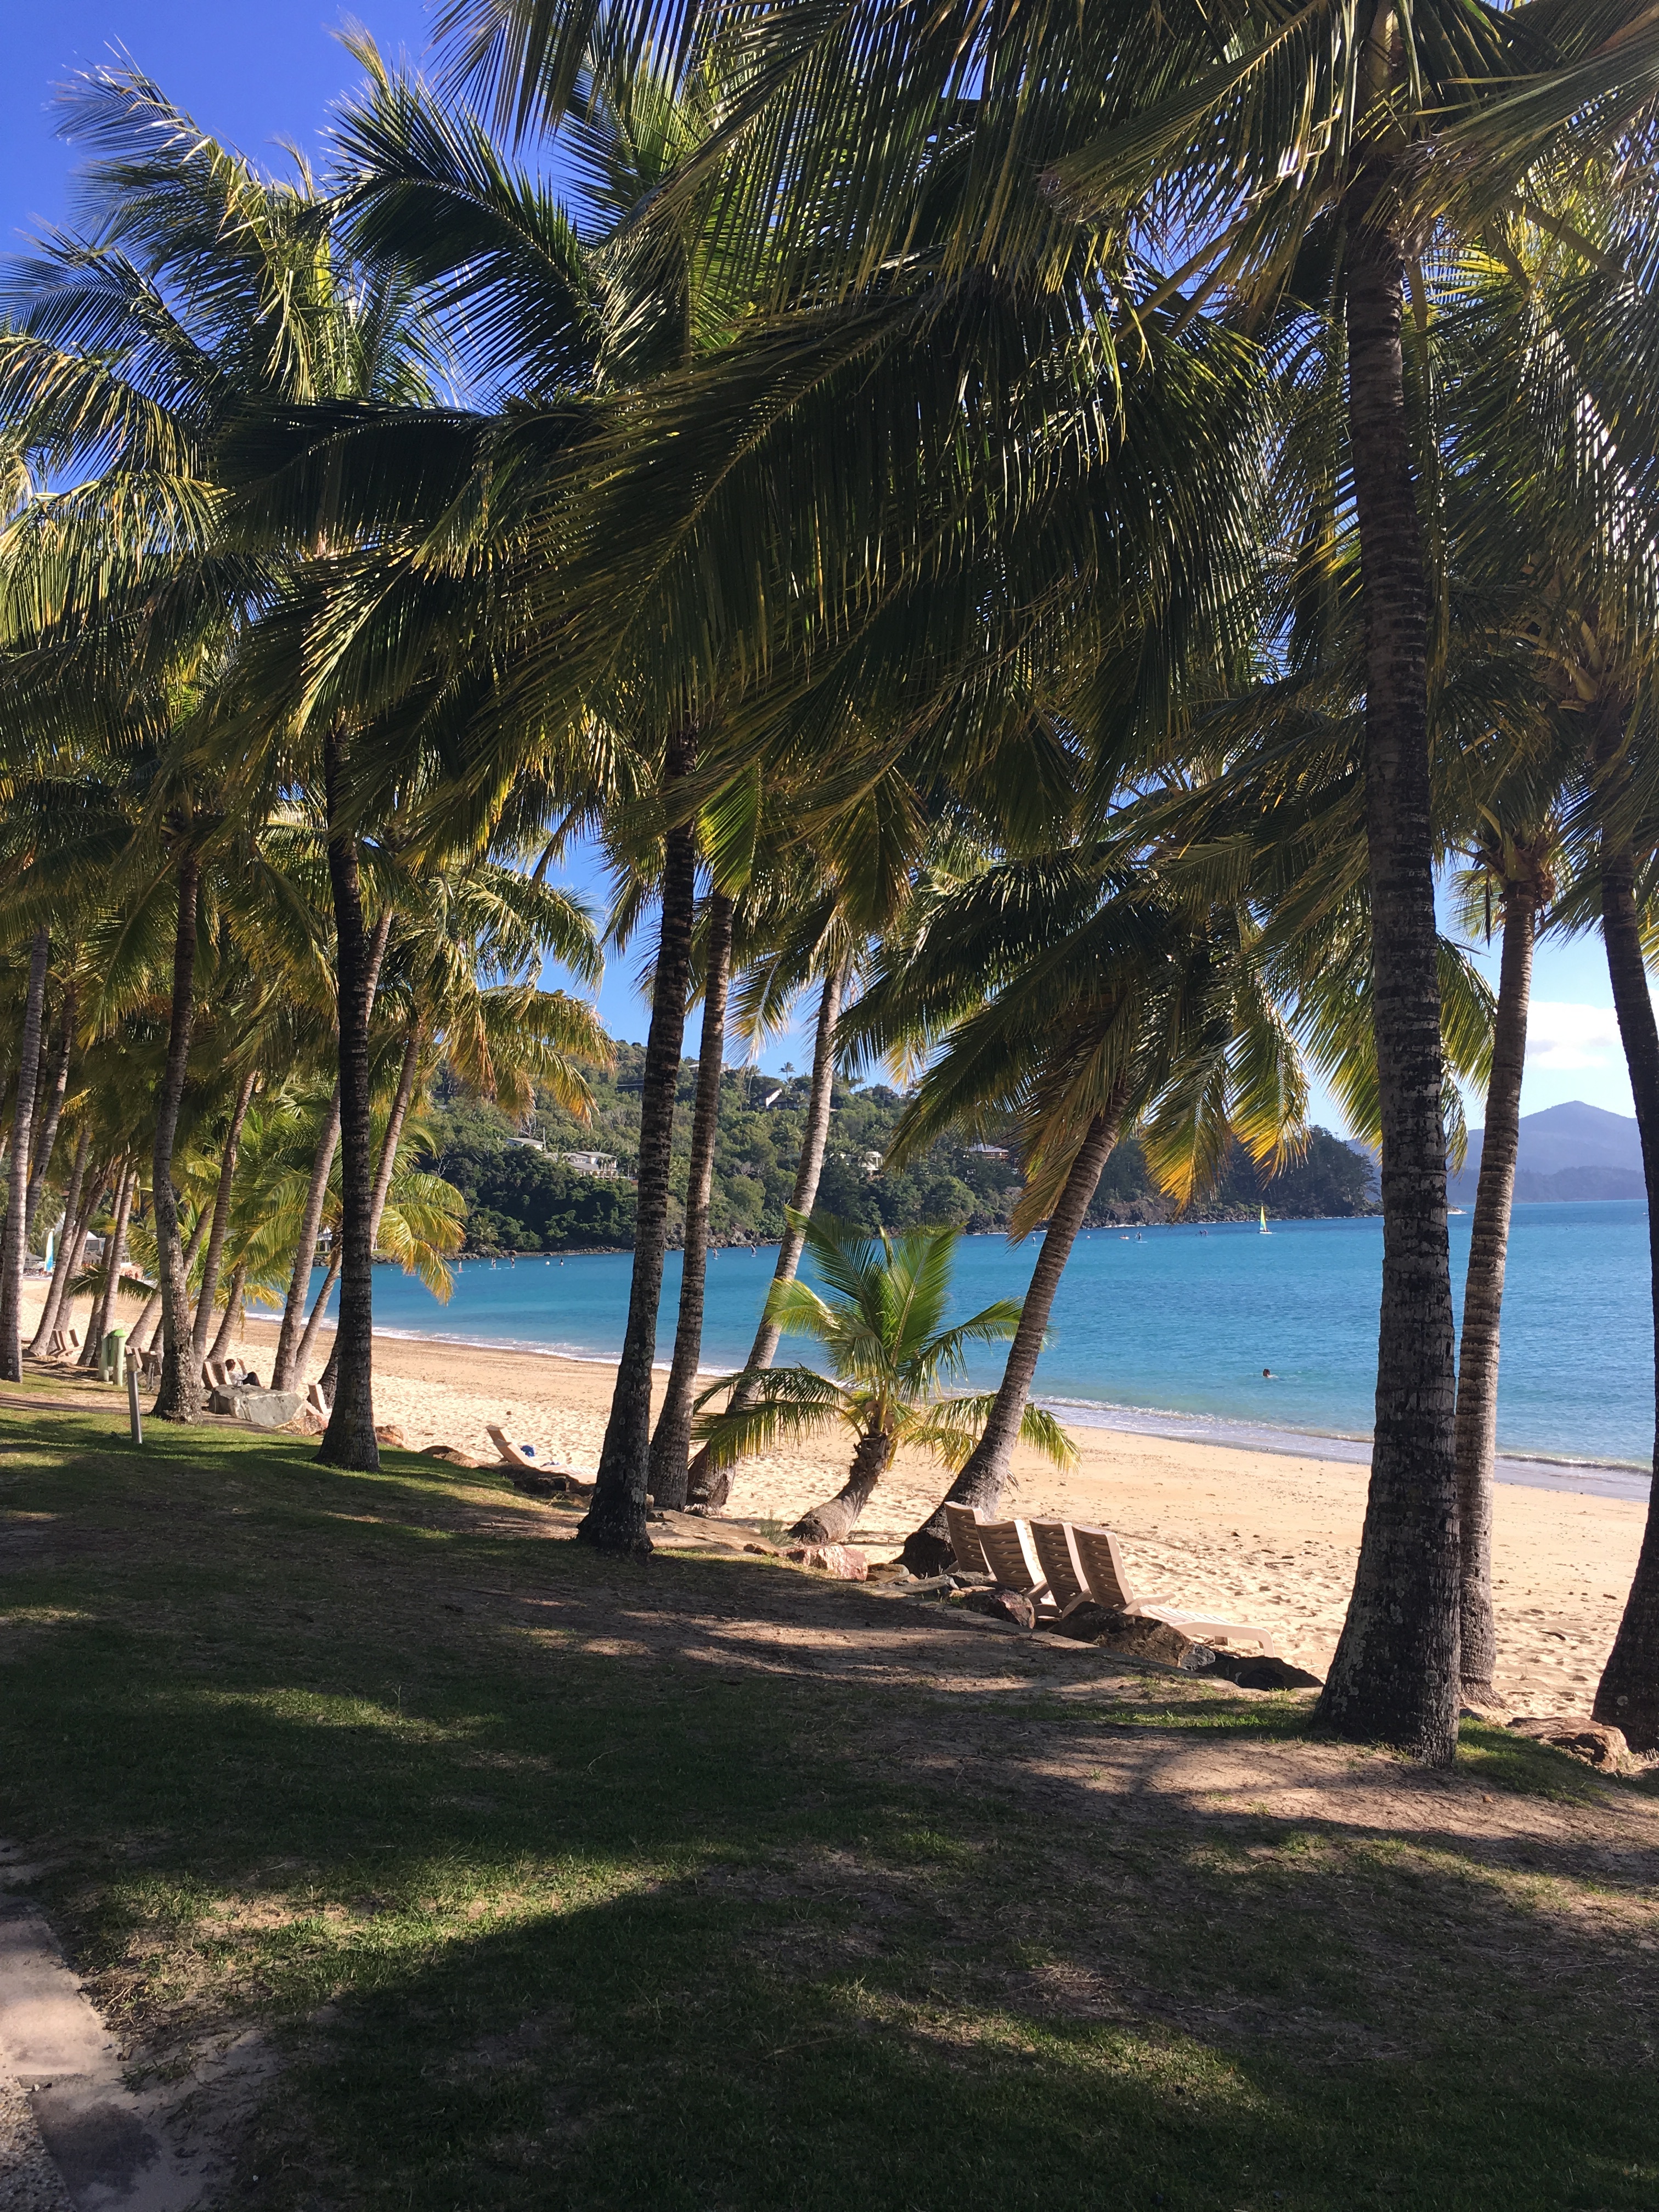
beach, sea, coast, tree, ocean, shore, vacation, bay, body of water, tropics, woody plant, arecales, palm family